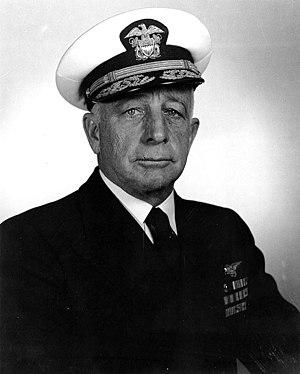
Aubrey Fitch était un aviateur naval puis amiral de l'United States Navy pendant la Seconde Guerre mondiale.